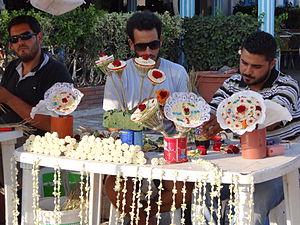
Le machmoum est un bouquet de fleurs de jasmin, ou de fell, qui a subi plusieurs étapes de fabrication.